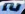
Number: 2